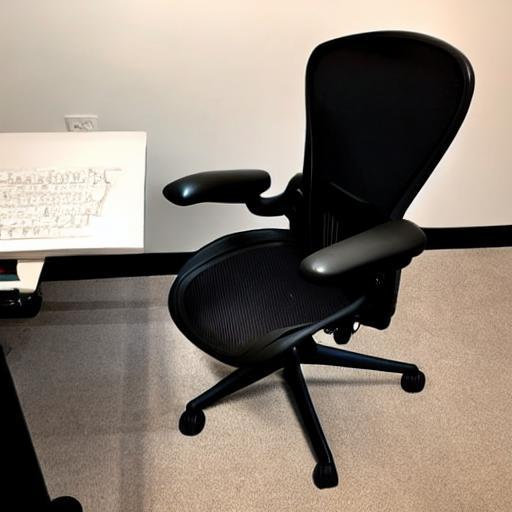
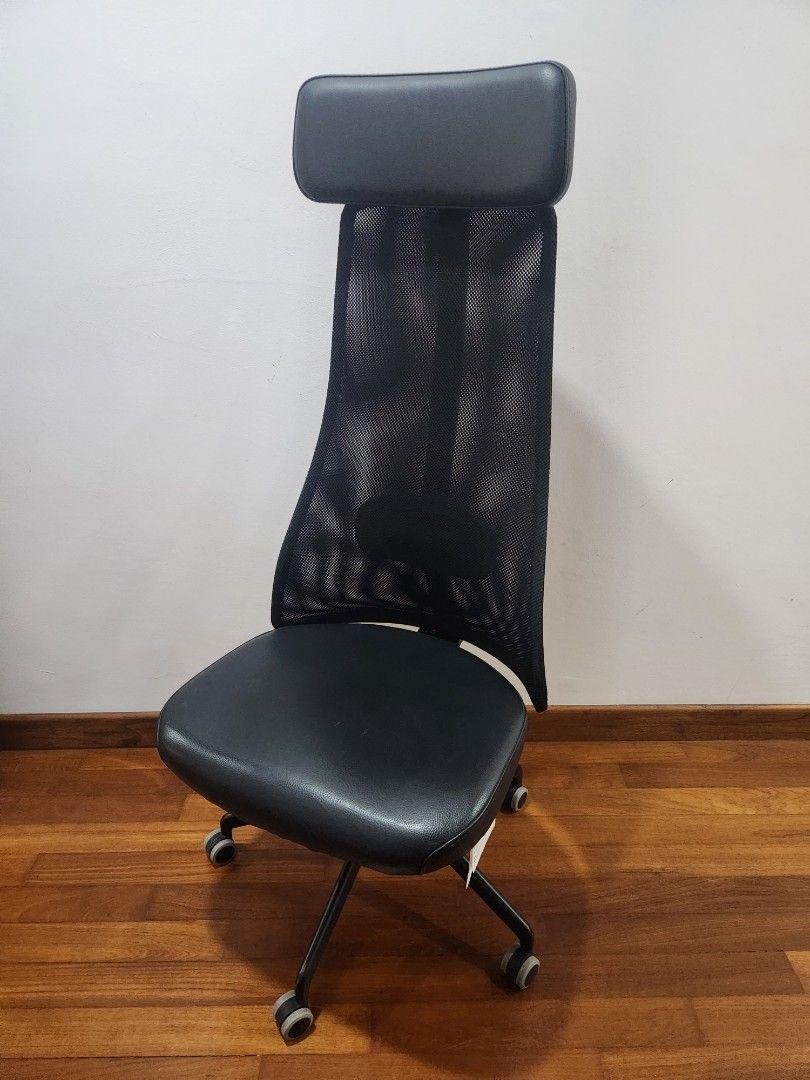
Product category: items_chair
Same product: no